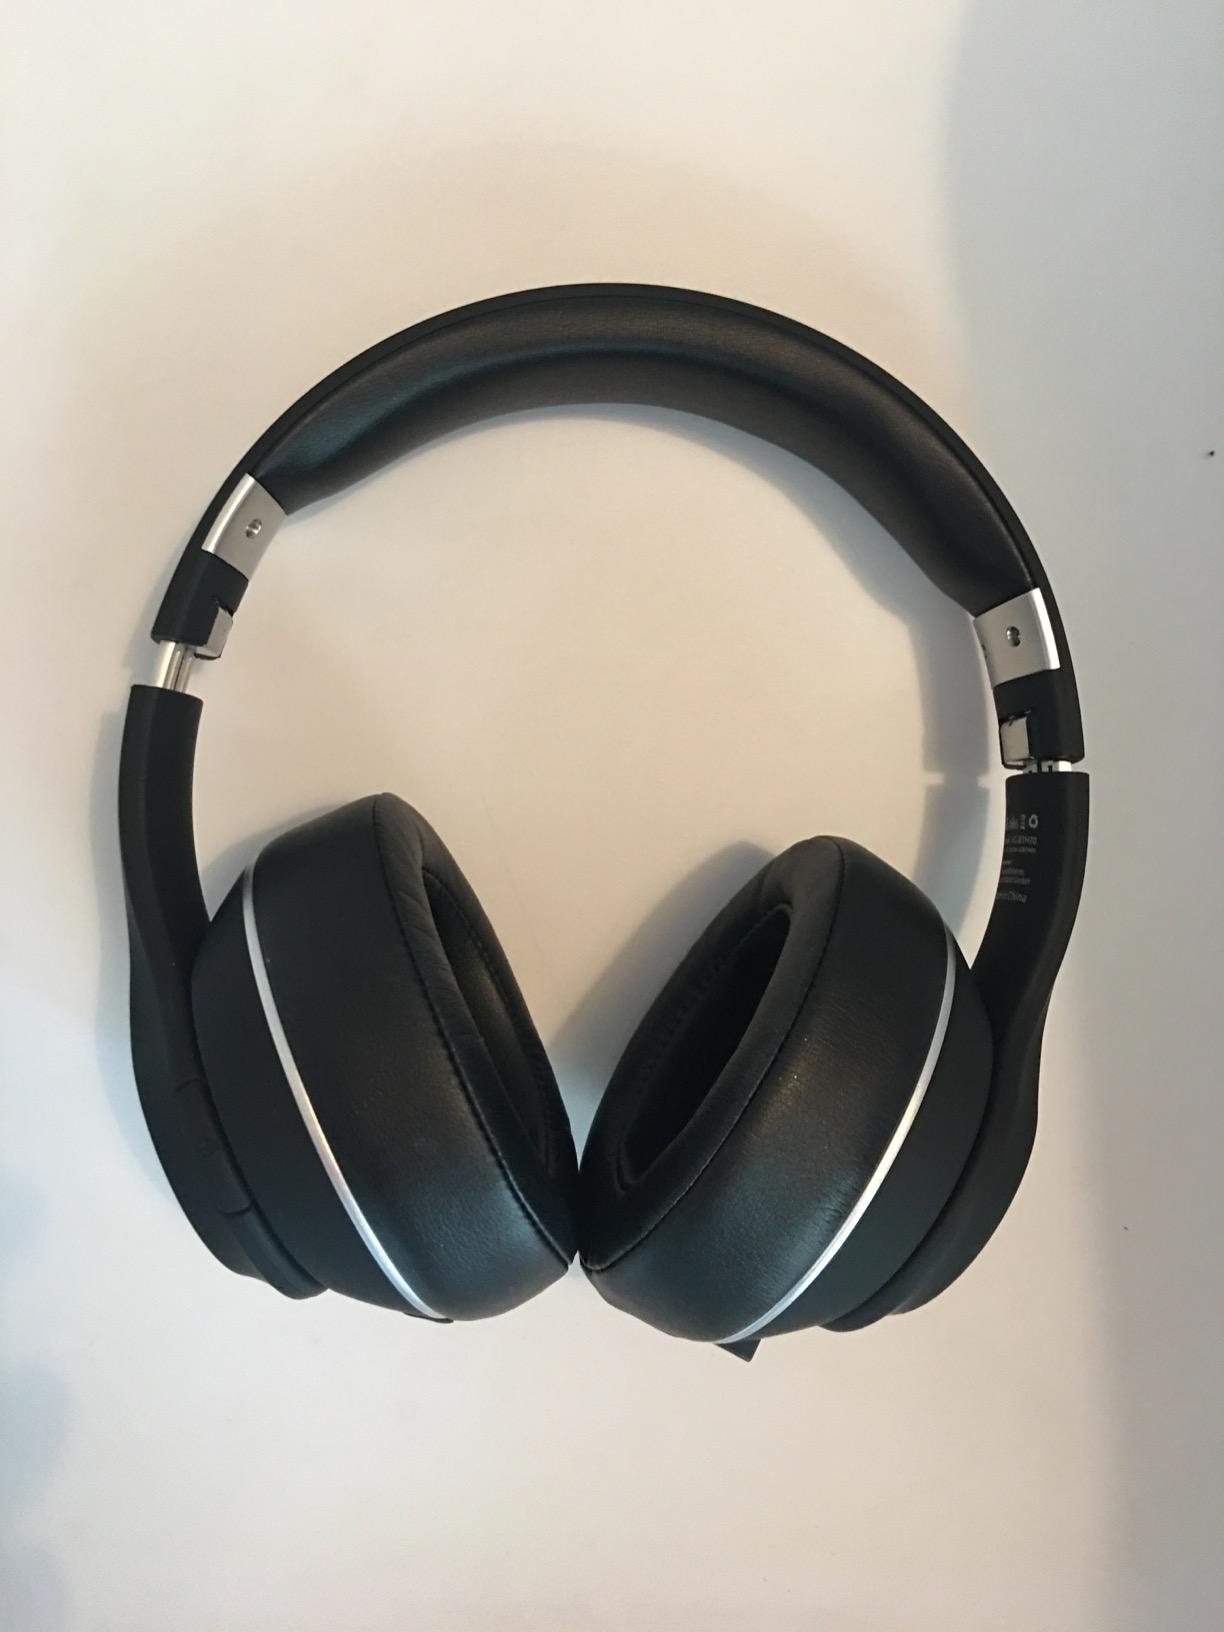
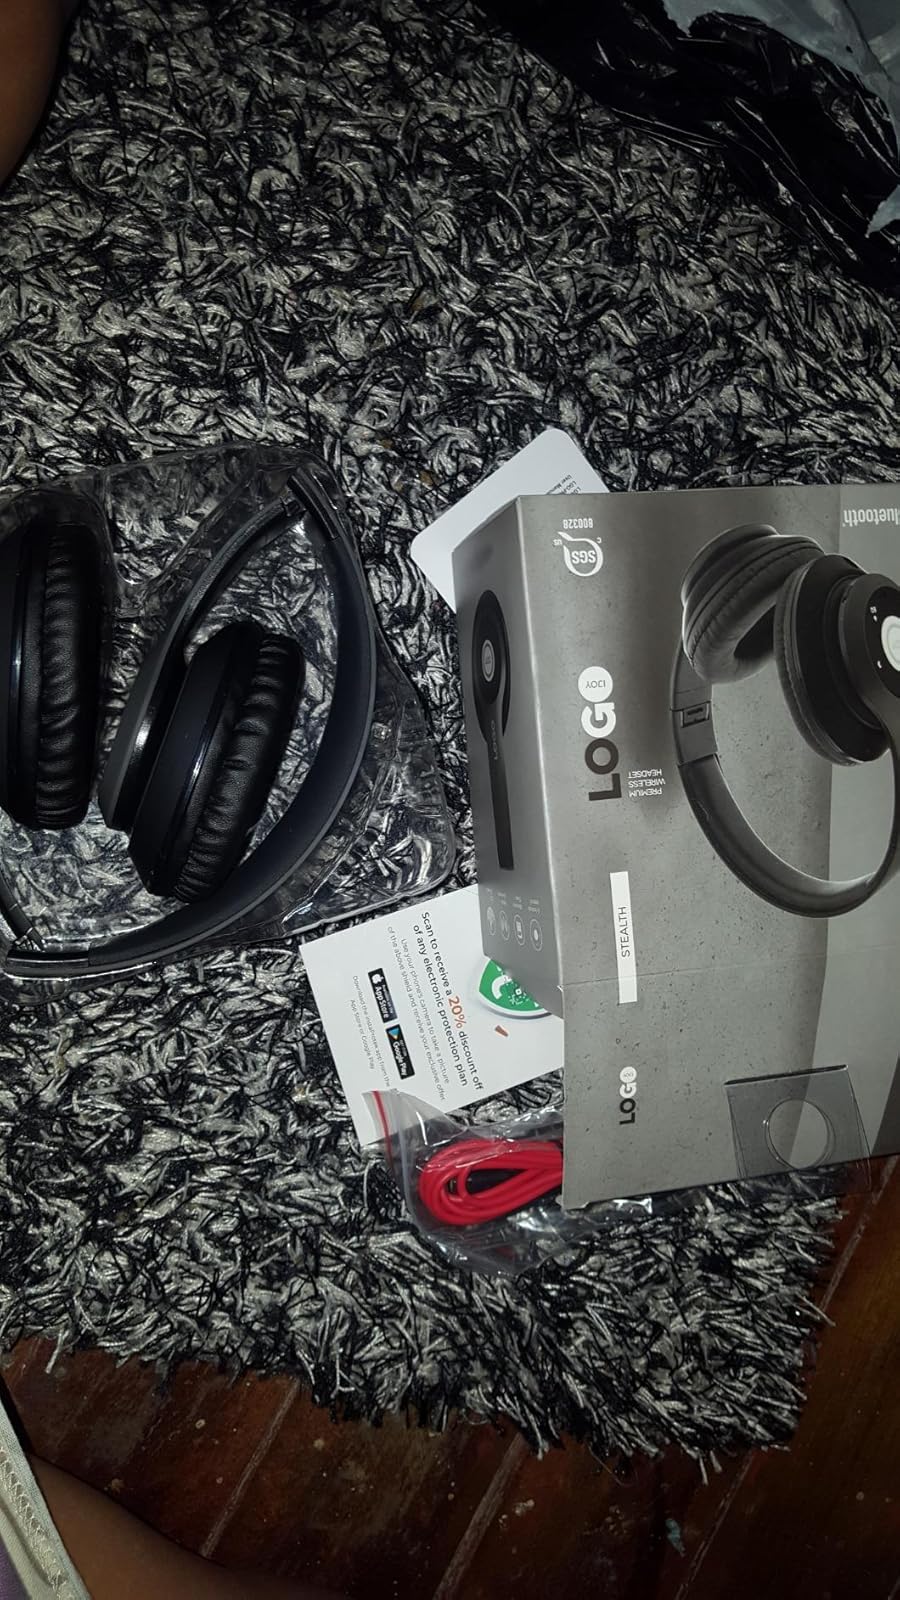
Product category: headphones
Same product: no